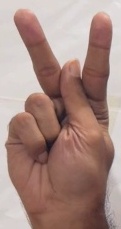
ASL sign: K